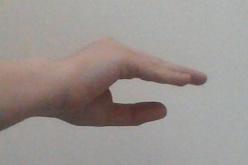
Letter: jeem